Charles O. Baumann

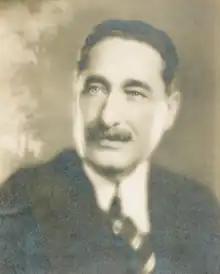

Charles O. Baumann (January 20, 1874 – July 18, 1931) was an American film producer, film studio executive, and pioneer in the motion picture industry.